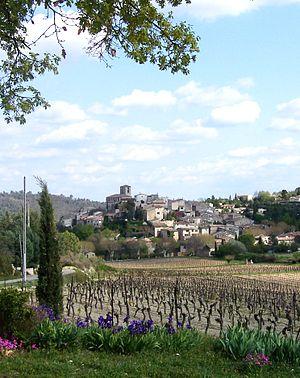
Beaumont-de-Pertuis est une commune française, située respectivement dans le canton de Pertuis, l'arrondissement d'Apt, le département de Vaucluse en région Provence-Alpes-Côte d'Azur. Ses habitants sont appelés les Beaumontais.